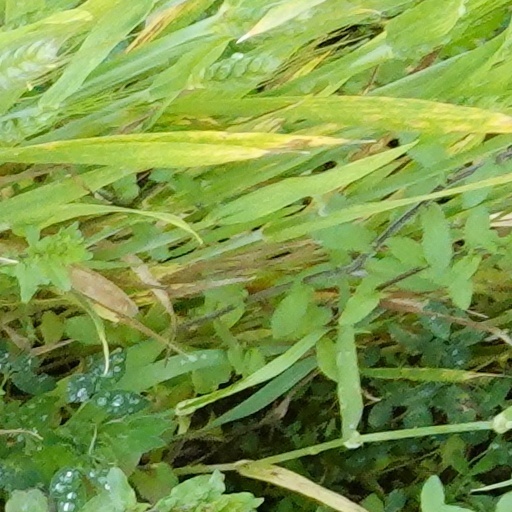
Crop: wheat